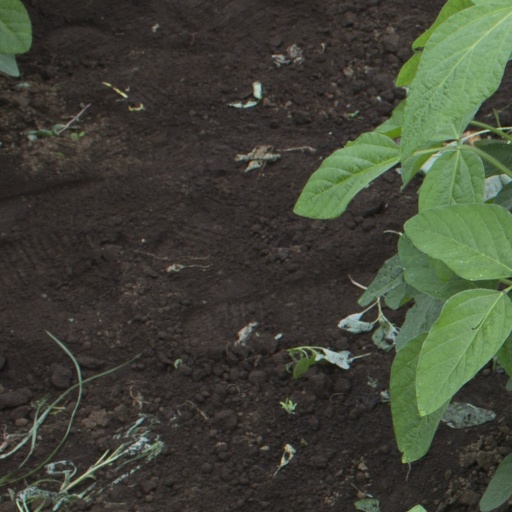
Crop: soybean